Mu Geminorum

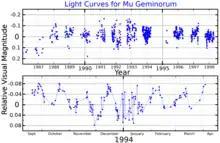
Visual band light curves for Mu Geminorum, adapted from Percy "et al." (2001). The 27 day periodicity is visible in the lower plot.

Mu Geminorum has an average apparent visual magnitude of about 2.9, which makes it the fourth-brightest member of Gemini. It is 0.8 degrees south of the ecliptic, so it is subject to occultations by the Moon and, rarely, by planets. Seen from Earth, its brightness is reduced by 0.07 magnitudes by extinction from intervening gas and dust.